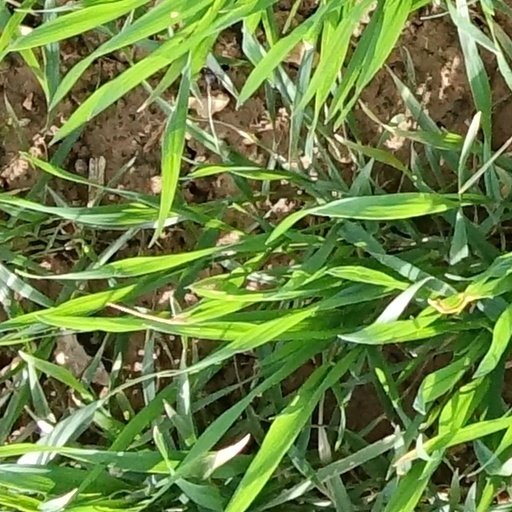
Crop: wheat